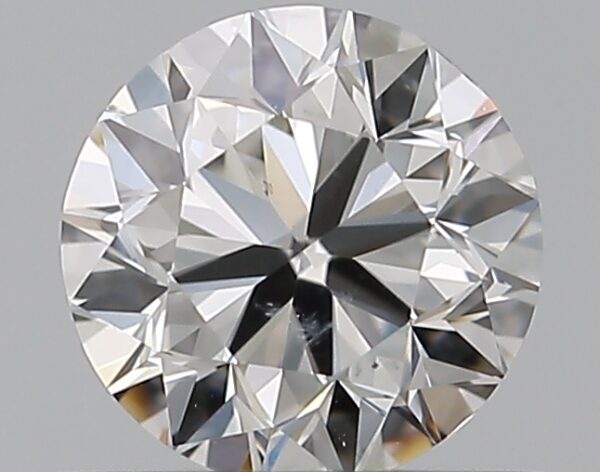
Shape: round
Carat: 0.5
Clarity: SI1
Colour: G
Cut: VG
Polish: EX
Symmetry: GD
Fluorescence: N
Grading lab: GIA
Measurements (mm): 4.93 x 4.97 x 3.18